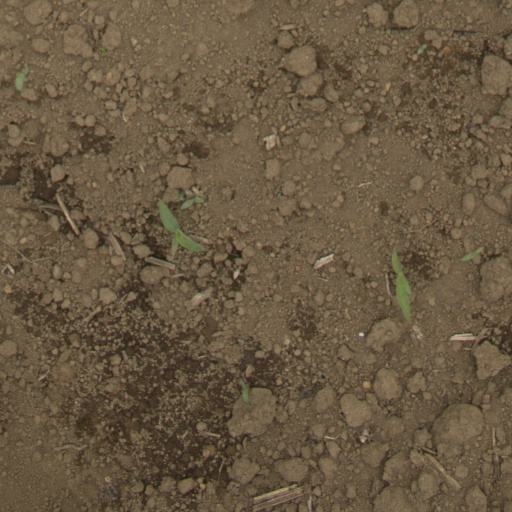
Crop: Jerusalem artichoke